Sonia O'Sullivan

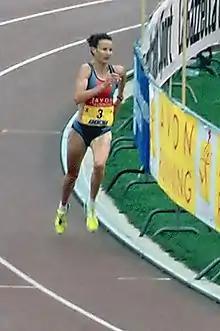
Sonia O'Sullivan on the run in 2000

Sonia O'Sullivan (born 28 November 1969) is an Irish former track and field athlete. She won a gold medal in the 5000 metres at the 1995 World Championships, and a silver medal in the 5000 metres at the 2000 Olympic Games. Her 2000 m world record of 5:25.36, set in 1994 stood until 2017.